Answer in natural language. Considering the relative positions, is brown top white leg dining table (highlighted by a green box) above or below colorful landscape painting (highlighted by a red box)? Choose between the following options: above or below
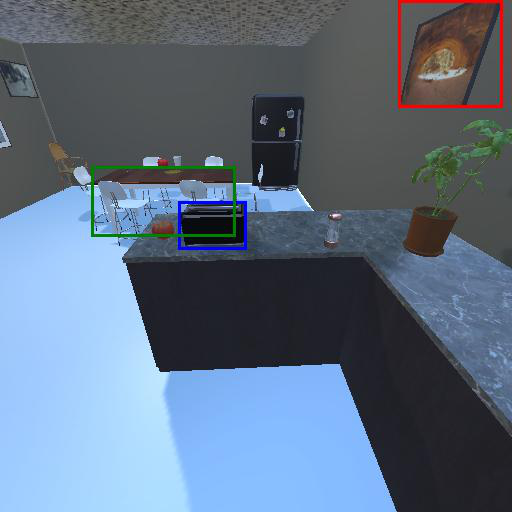
<answer>above</answer>